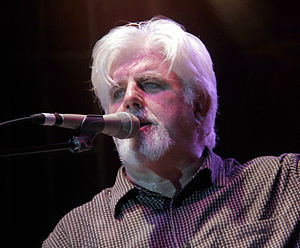
Michael McDonald
Michael McDonald er en sanger, musiker og sangskriver fra USA. Han er bl.a. kendt som medlem af gruppen The Doobie Brothers, i dag dog mest solist.